Akseli Gallen-Kallela

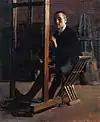
"Self-Portrait at the Easel", 1885

In 1884, he moved to Paris, to study at the Académie Julian. In Paris he became friends with the Finnish painter Albert Edelfelt, the Norwegian painter Carl Dørnberger, and the Swedish writer August Strindberg. During this period he traveled back and forth between Finland and Paris.